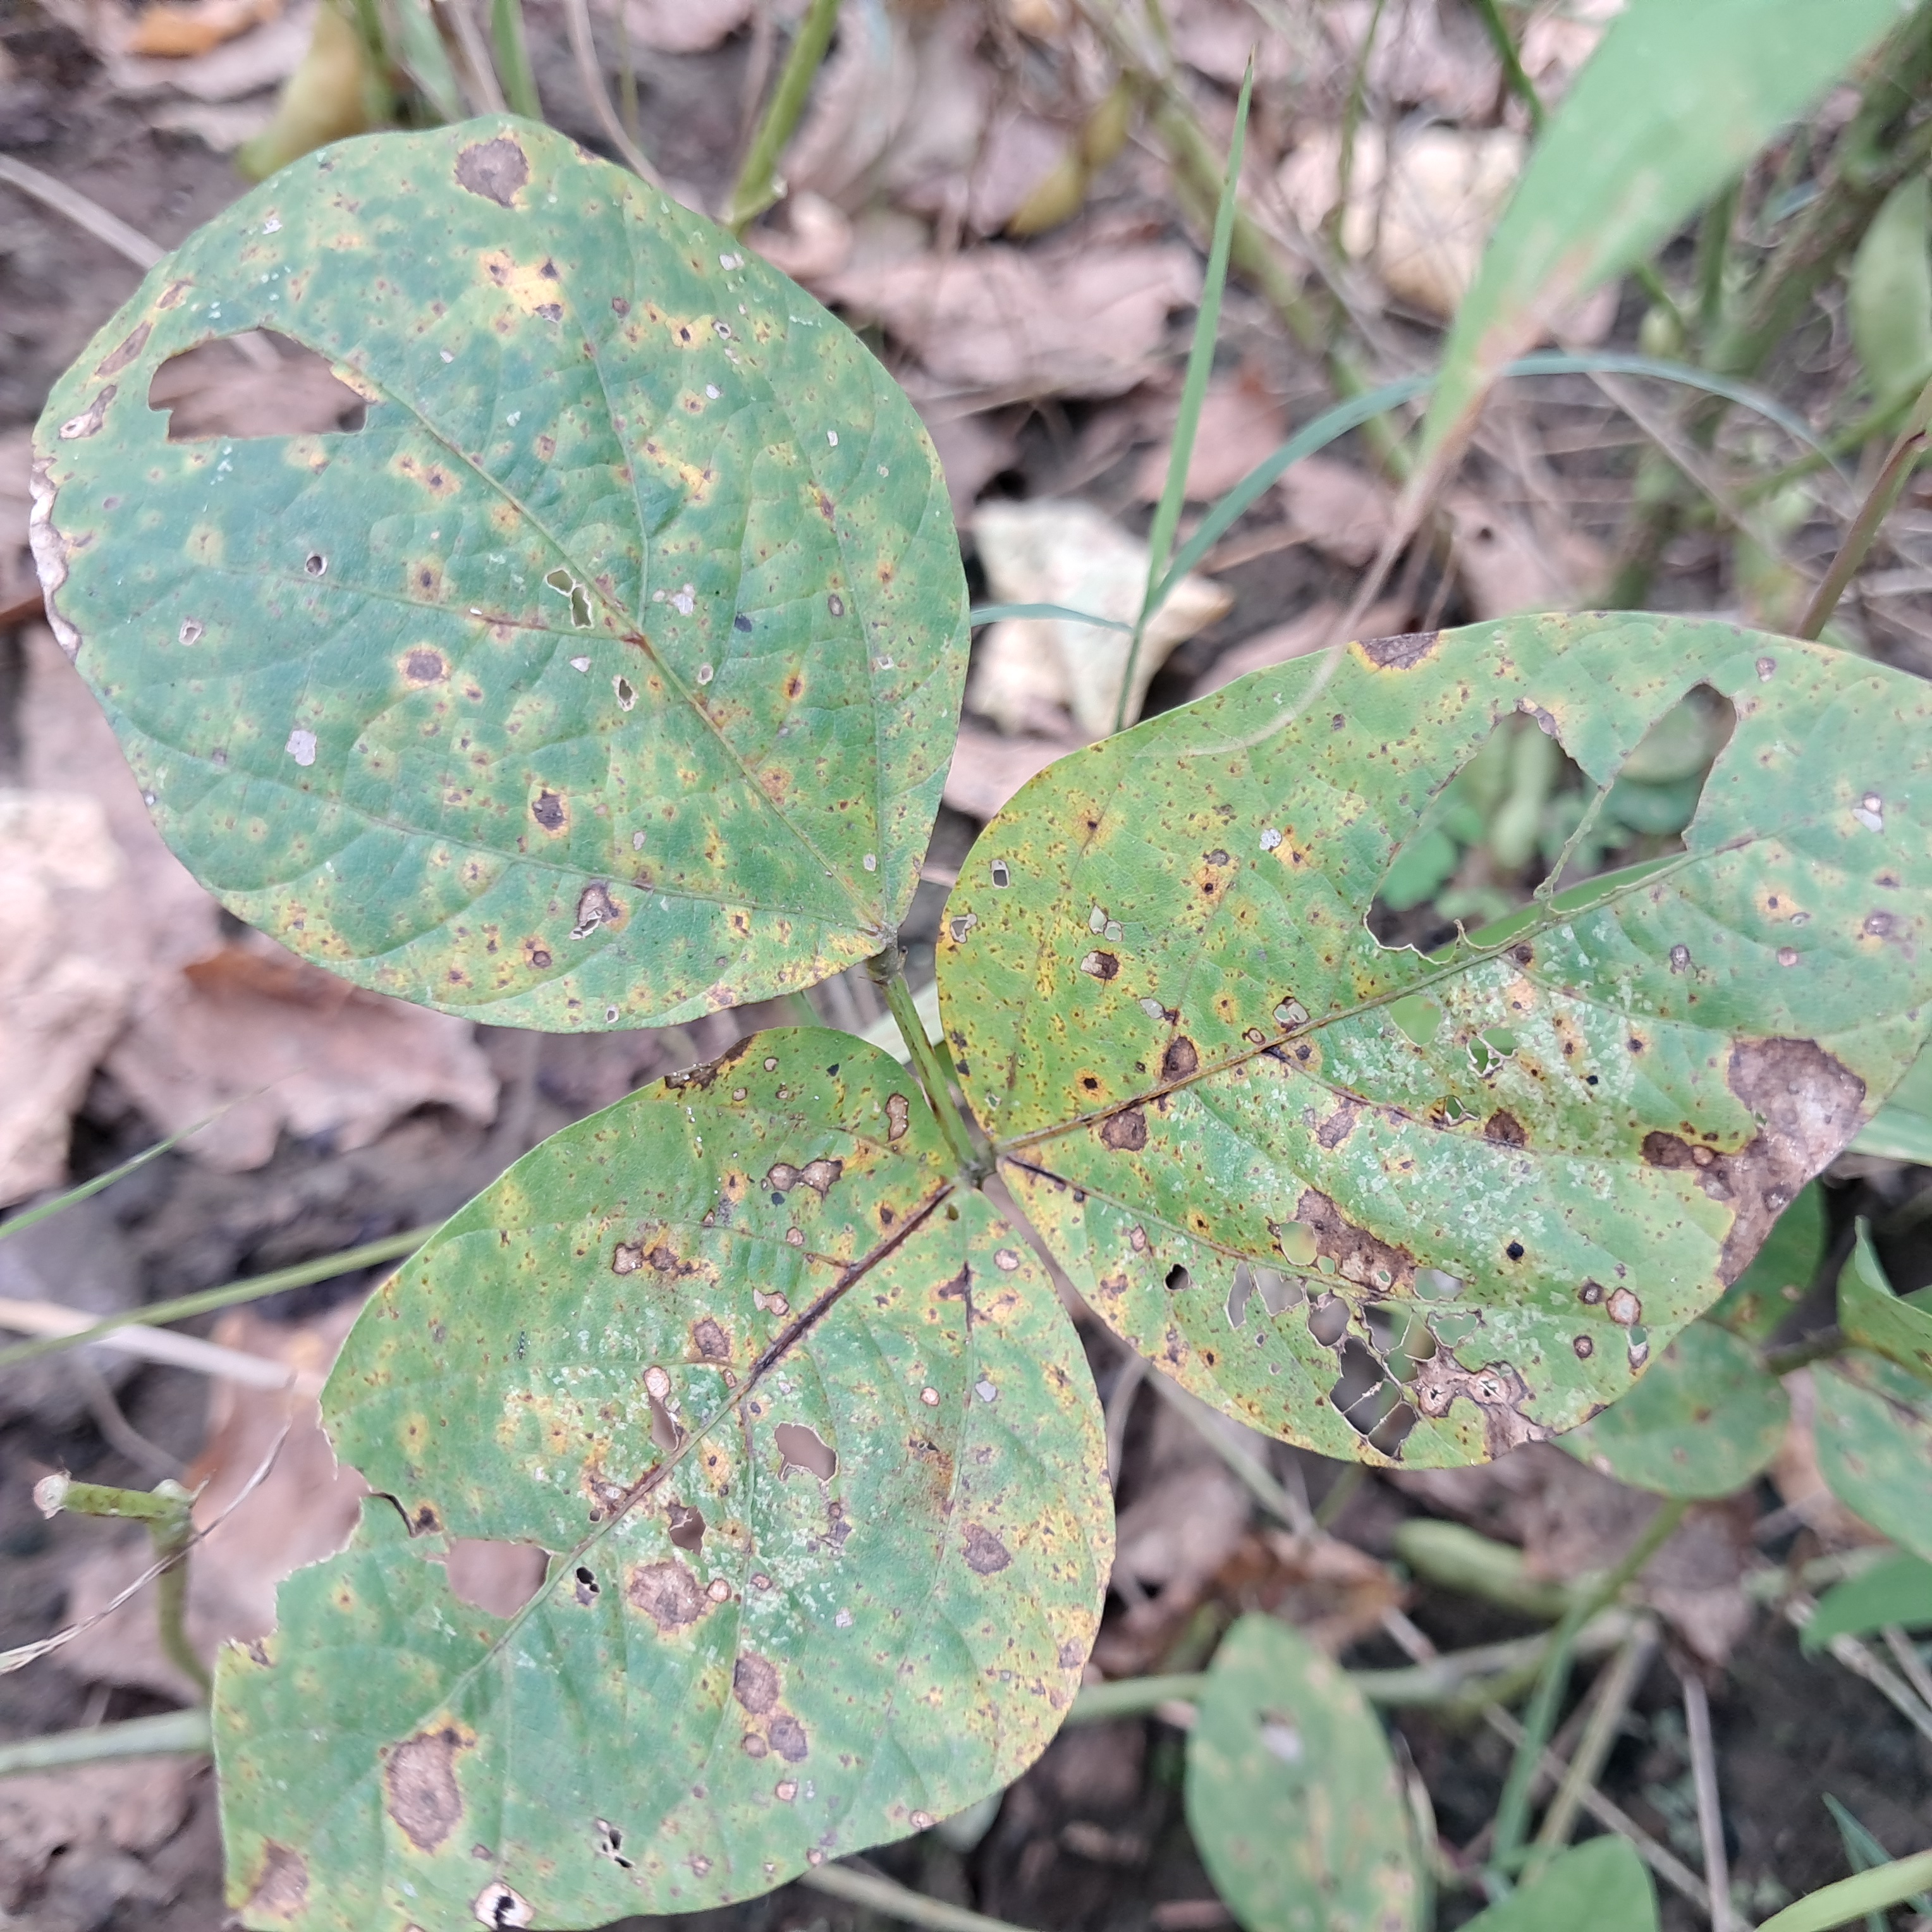
Label: Rust